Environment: real
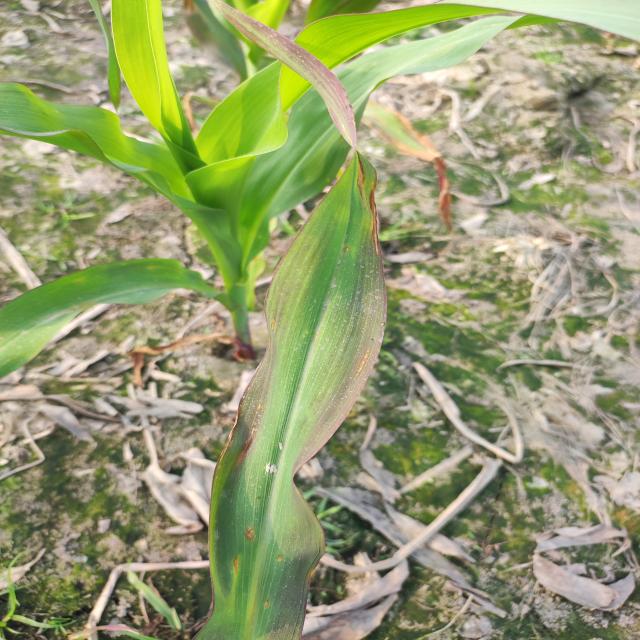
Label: phosphorus_deficiency